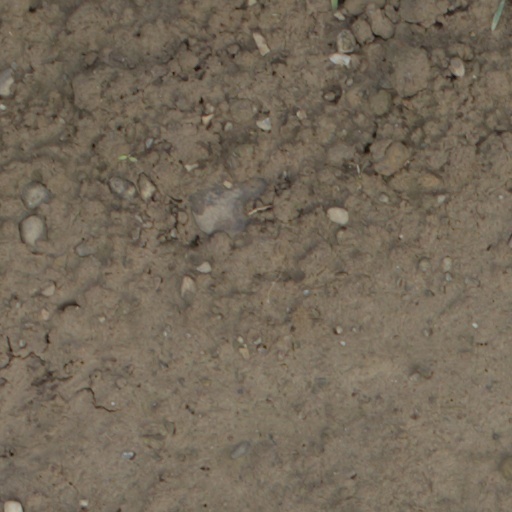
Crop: wheat